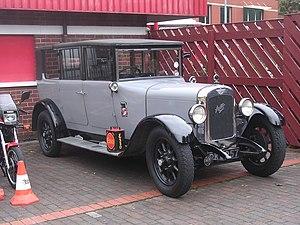
L'Austin 20 est une grande voiture qui a été introduite par Austin après la fin de la Première Guerre mondiale, en avril 1919 et dont la production a été poursuivie jusqu'en 1930. Après l'introduction de l' Austin 20/6 en 1927, le premier modèle fut appelé la Austin 20/4.